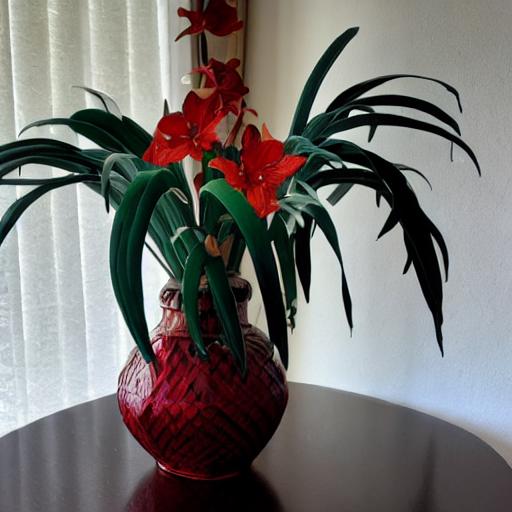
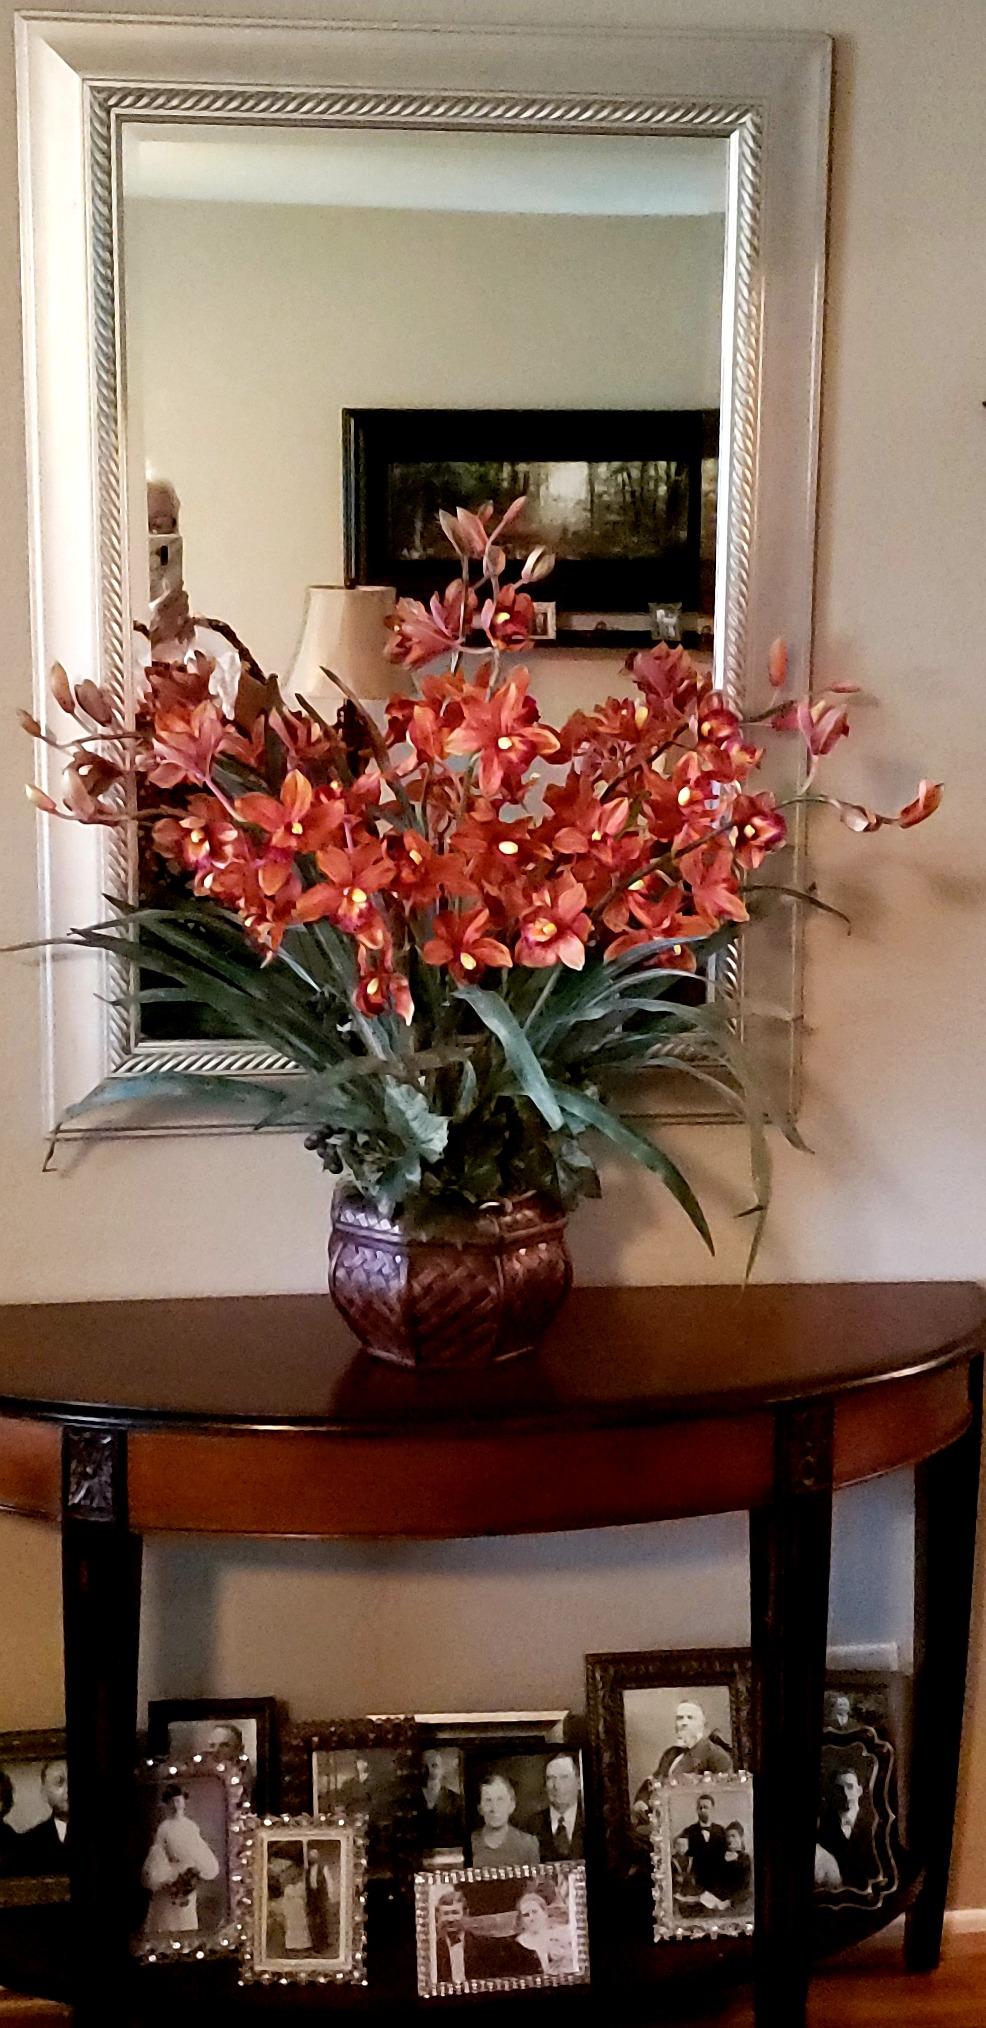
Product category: vase
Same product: no